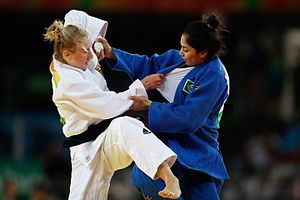
Judo under sommer-OL 2016 – 63 kg (damer)
Brasiliens Mariana Silva møder Tysklands Martyna Trajdos i Pool Bs anden runde.
Kvindernes 63 kg i judo under sommer-OL 2016 i Rio de Janeiro blev holdt den 9. august 2016 i Carioca Arena 2.